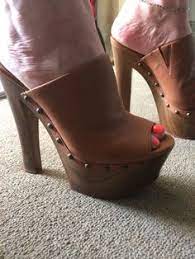
Label: Clog